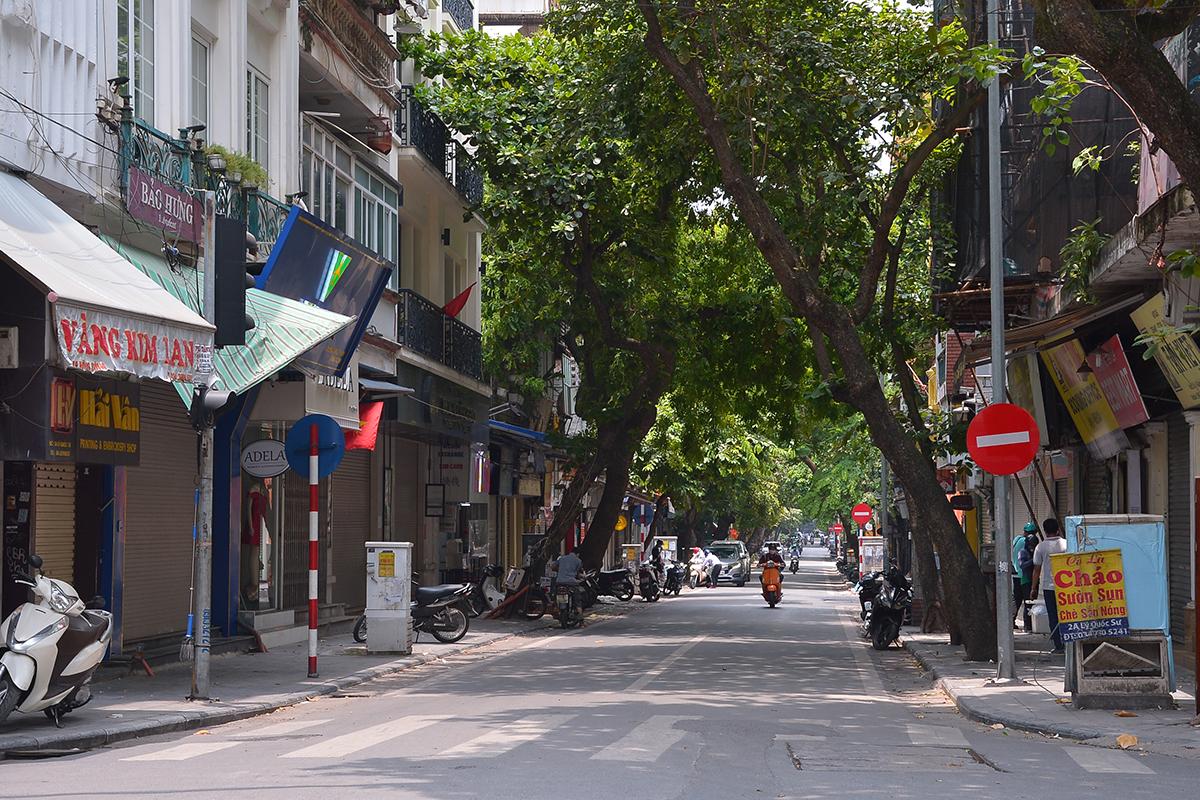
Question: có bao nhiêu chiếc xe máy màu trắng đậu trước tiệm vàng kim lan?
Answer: có một chiếc xe máy đậu trước tiệm vàng kim lan